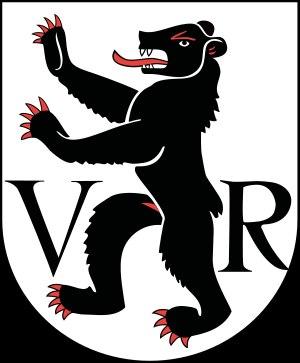
Cette liste présente les biens culturels d'importance nationale dans le canton d'Appenzell Rhodes-Extérieures. Cette liste correspond à l'édition 2009 de l'Inventaire Suisse des biens culturels d'importance nationale pour le canton d'Appenzell Rhodes-Extérieures. Il est trié par commune et inclut : 35 bâtiments séparés, 6 collections.